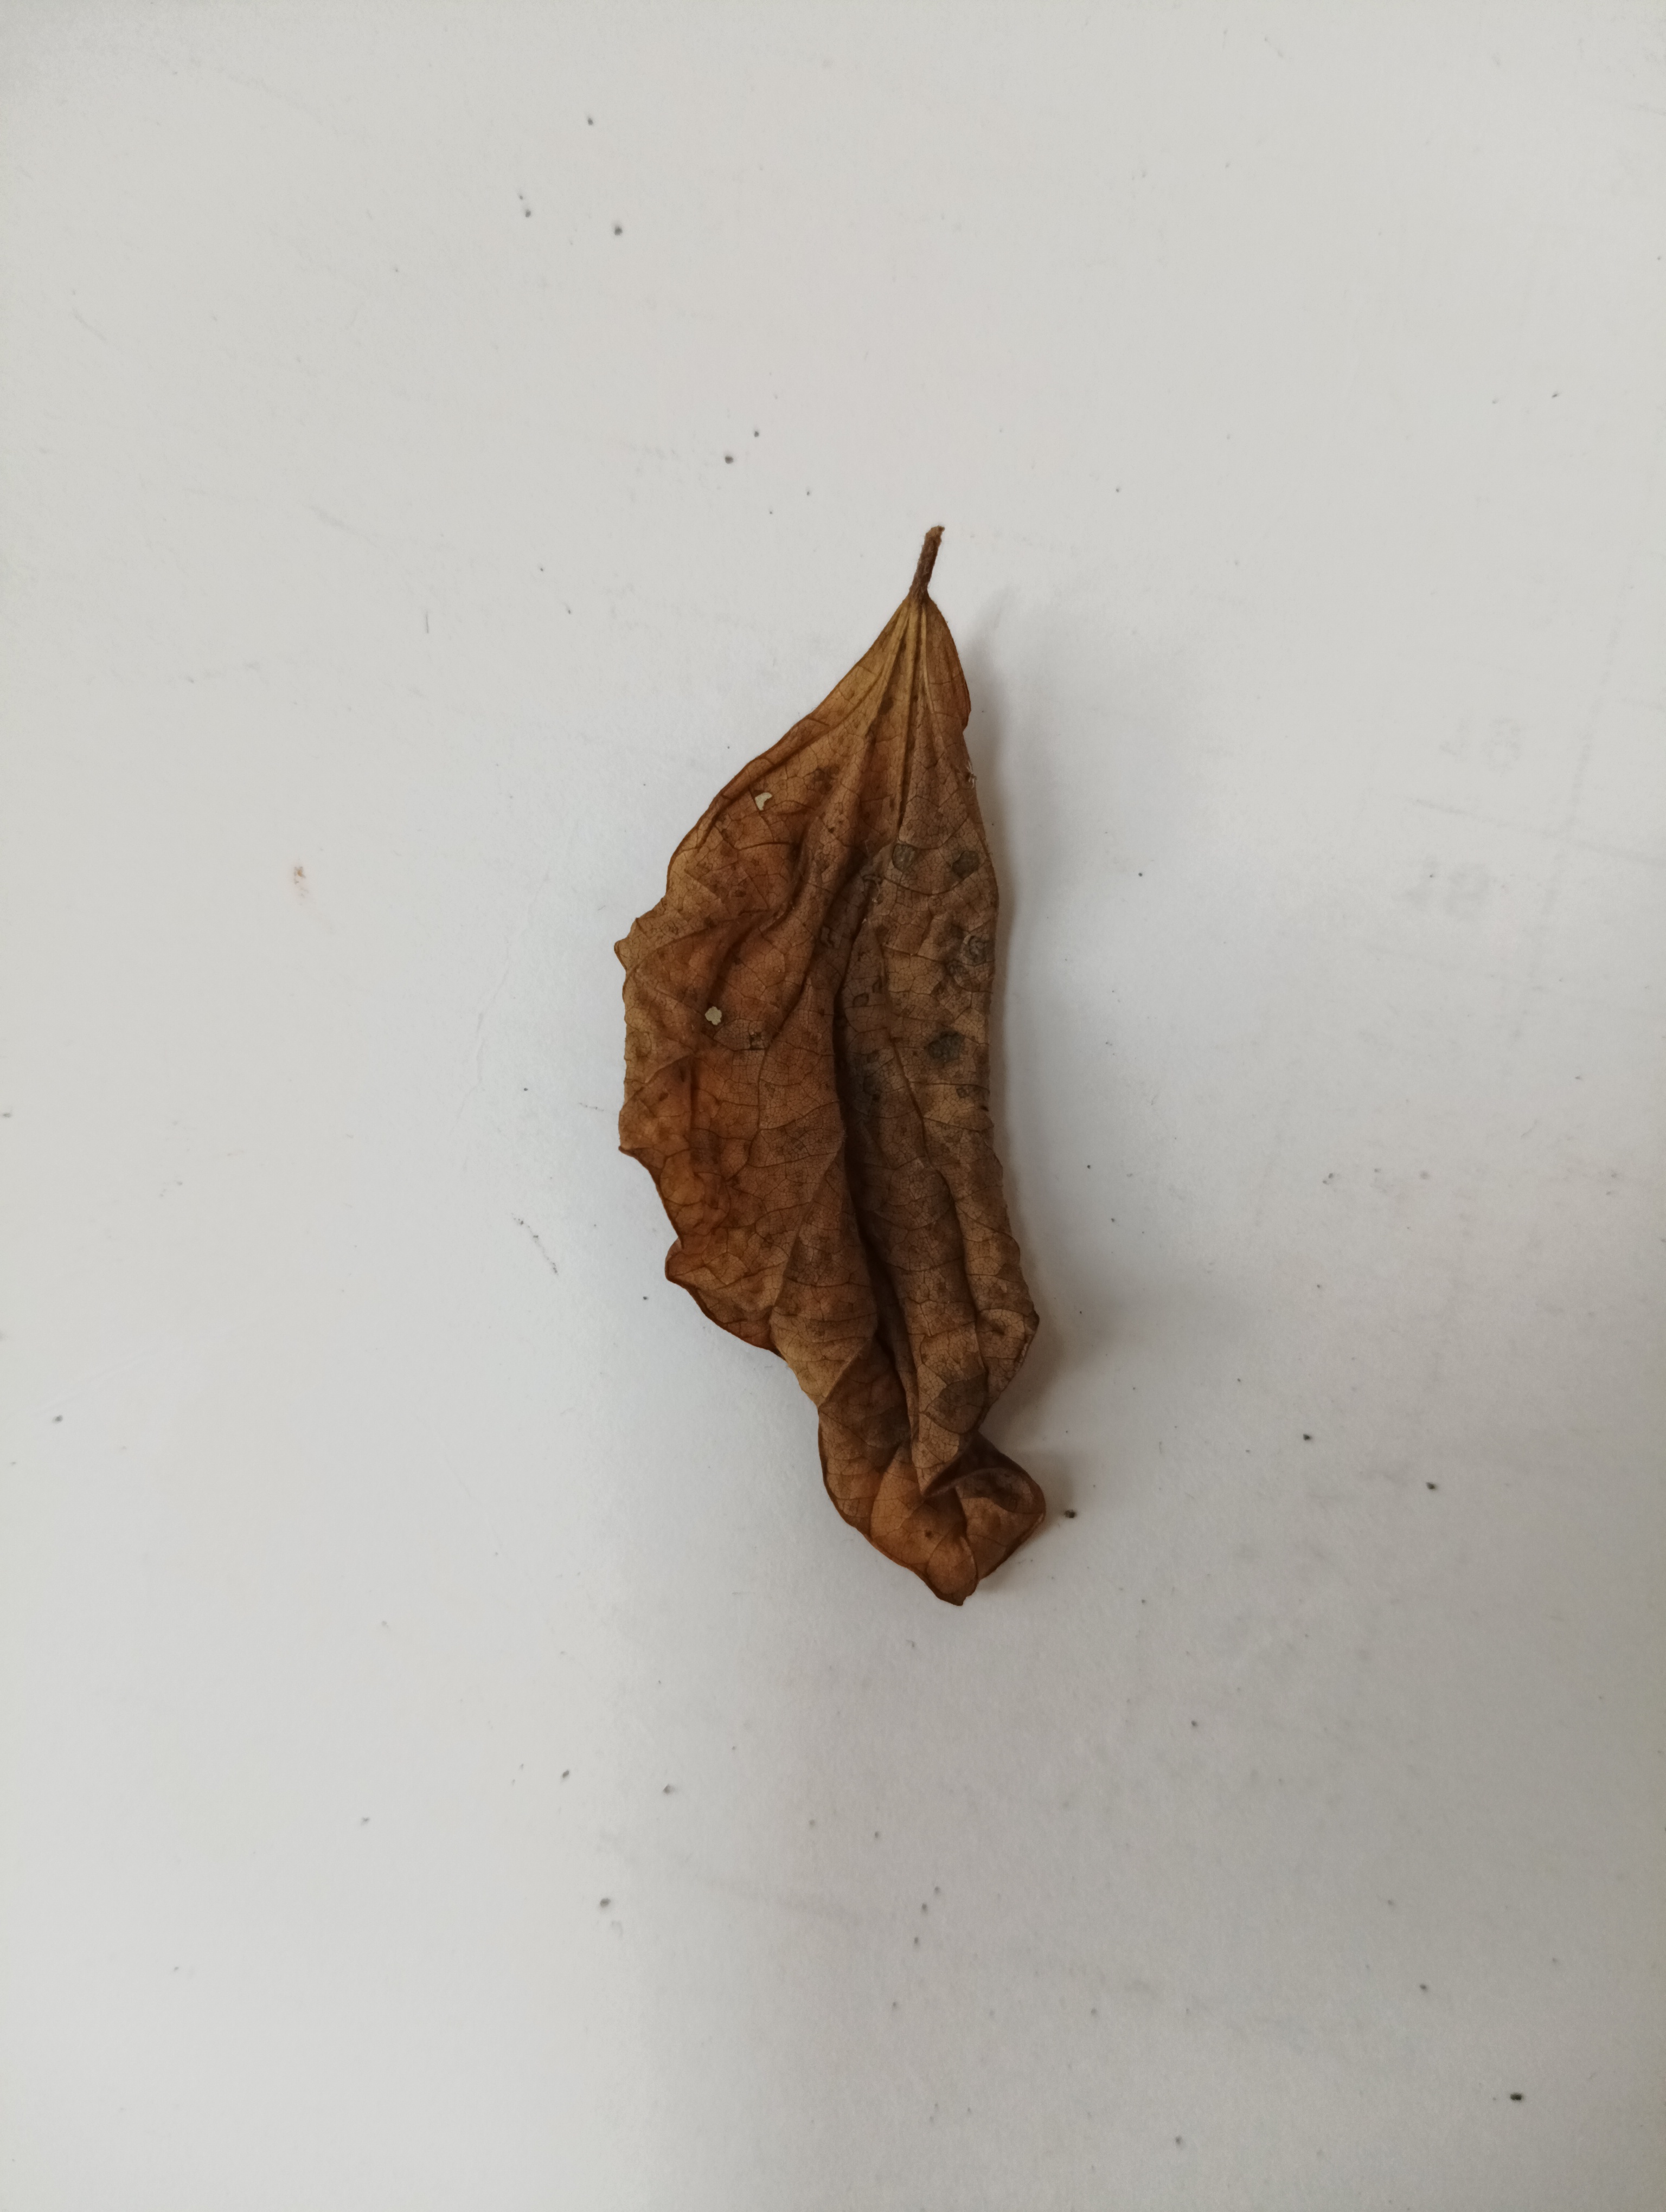
Label: Dry_leaf